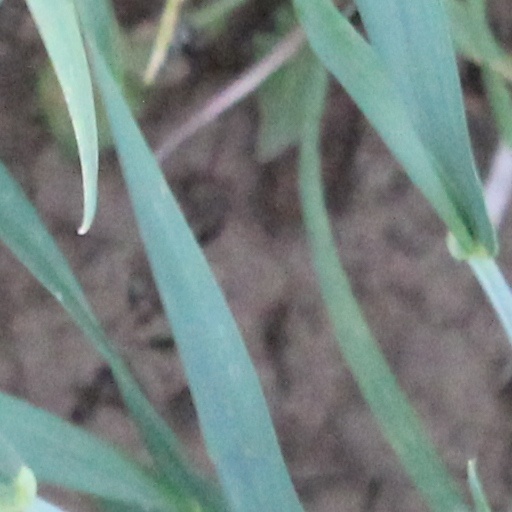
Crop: wheat